Magnetic mirror

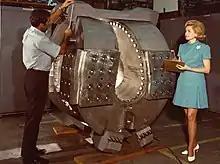
The Baseball II was a superconducting version of the baseball coil design, seen here in 1969 during construction.

The issue of the potential instabilities had been considered in the field for some time and a number of possible solutions had been introduced. These generally worked by changing the shape of the magnetic field so it was concave everywhere, the so-called "minimum-B" configuration.